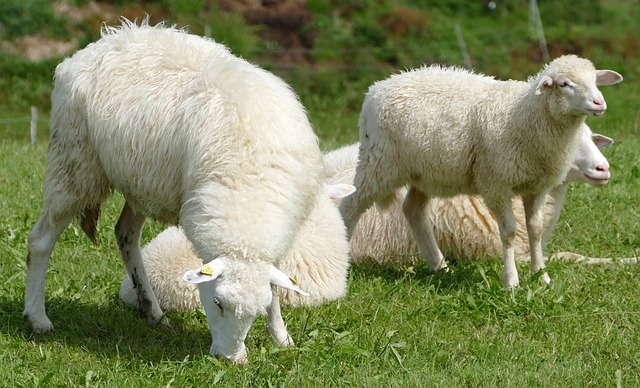
Label: sheep